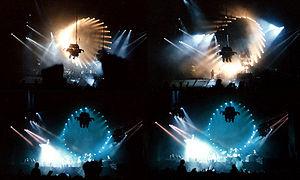
A Momentary Lapse of Reason est le treizième album studio du groupe rock progressif britannique Pink Floyd, paru en septembre 1987.